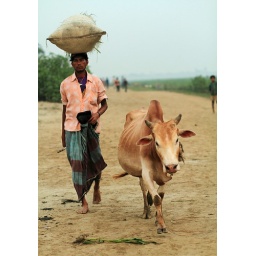
Villager in a Village road with cow [Astagram - Kishoreganj, Bangladesh]